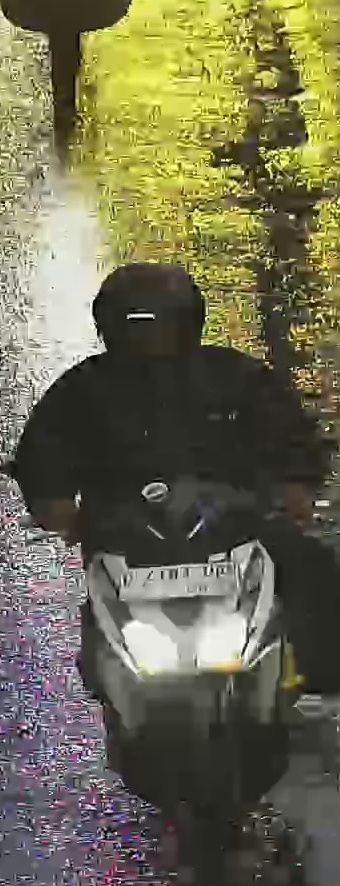
person-with-helmet: 1
person-without-helmet: 0